Matanuska Valley Colony

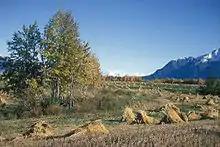
Matanuska Valley hay field

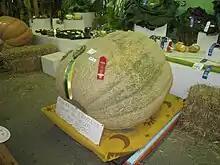
Oversized vegetables on display at the Alaska State Fair. The fair is currently located on a portion of the Rebarchek farm (see below).

The Matanuska Colony produced a range of crops and livestock. The primary cash crop were potatoes. In 1947, it was noted that approximately 2,500 tons were grown, with yields of 10–17 tons per acre, with the quality being excellent. Additional successful crops yielding thoroughly ripened grain included wheat, barley, oats, and winter rye. Hay, crops of oats, alone and with peas or vetch, also did well. Silage of oats and peas were also very successful. Farmers found that a wide variety of vegetables could also be grown and produced an extraordinary quality product. The Matanuska Valley Farmer's Cooperative Marketing Association handled much of the produce and marketed as well. The cooperative also purchased the supplies needed by the colony residents, such as feeds, seeds, fertilizer, farm machinery and general merchandise.